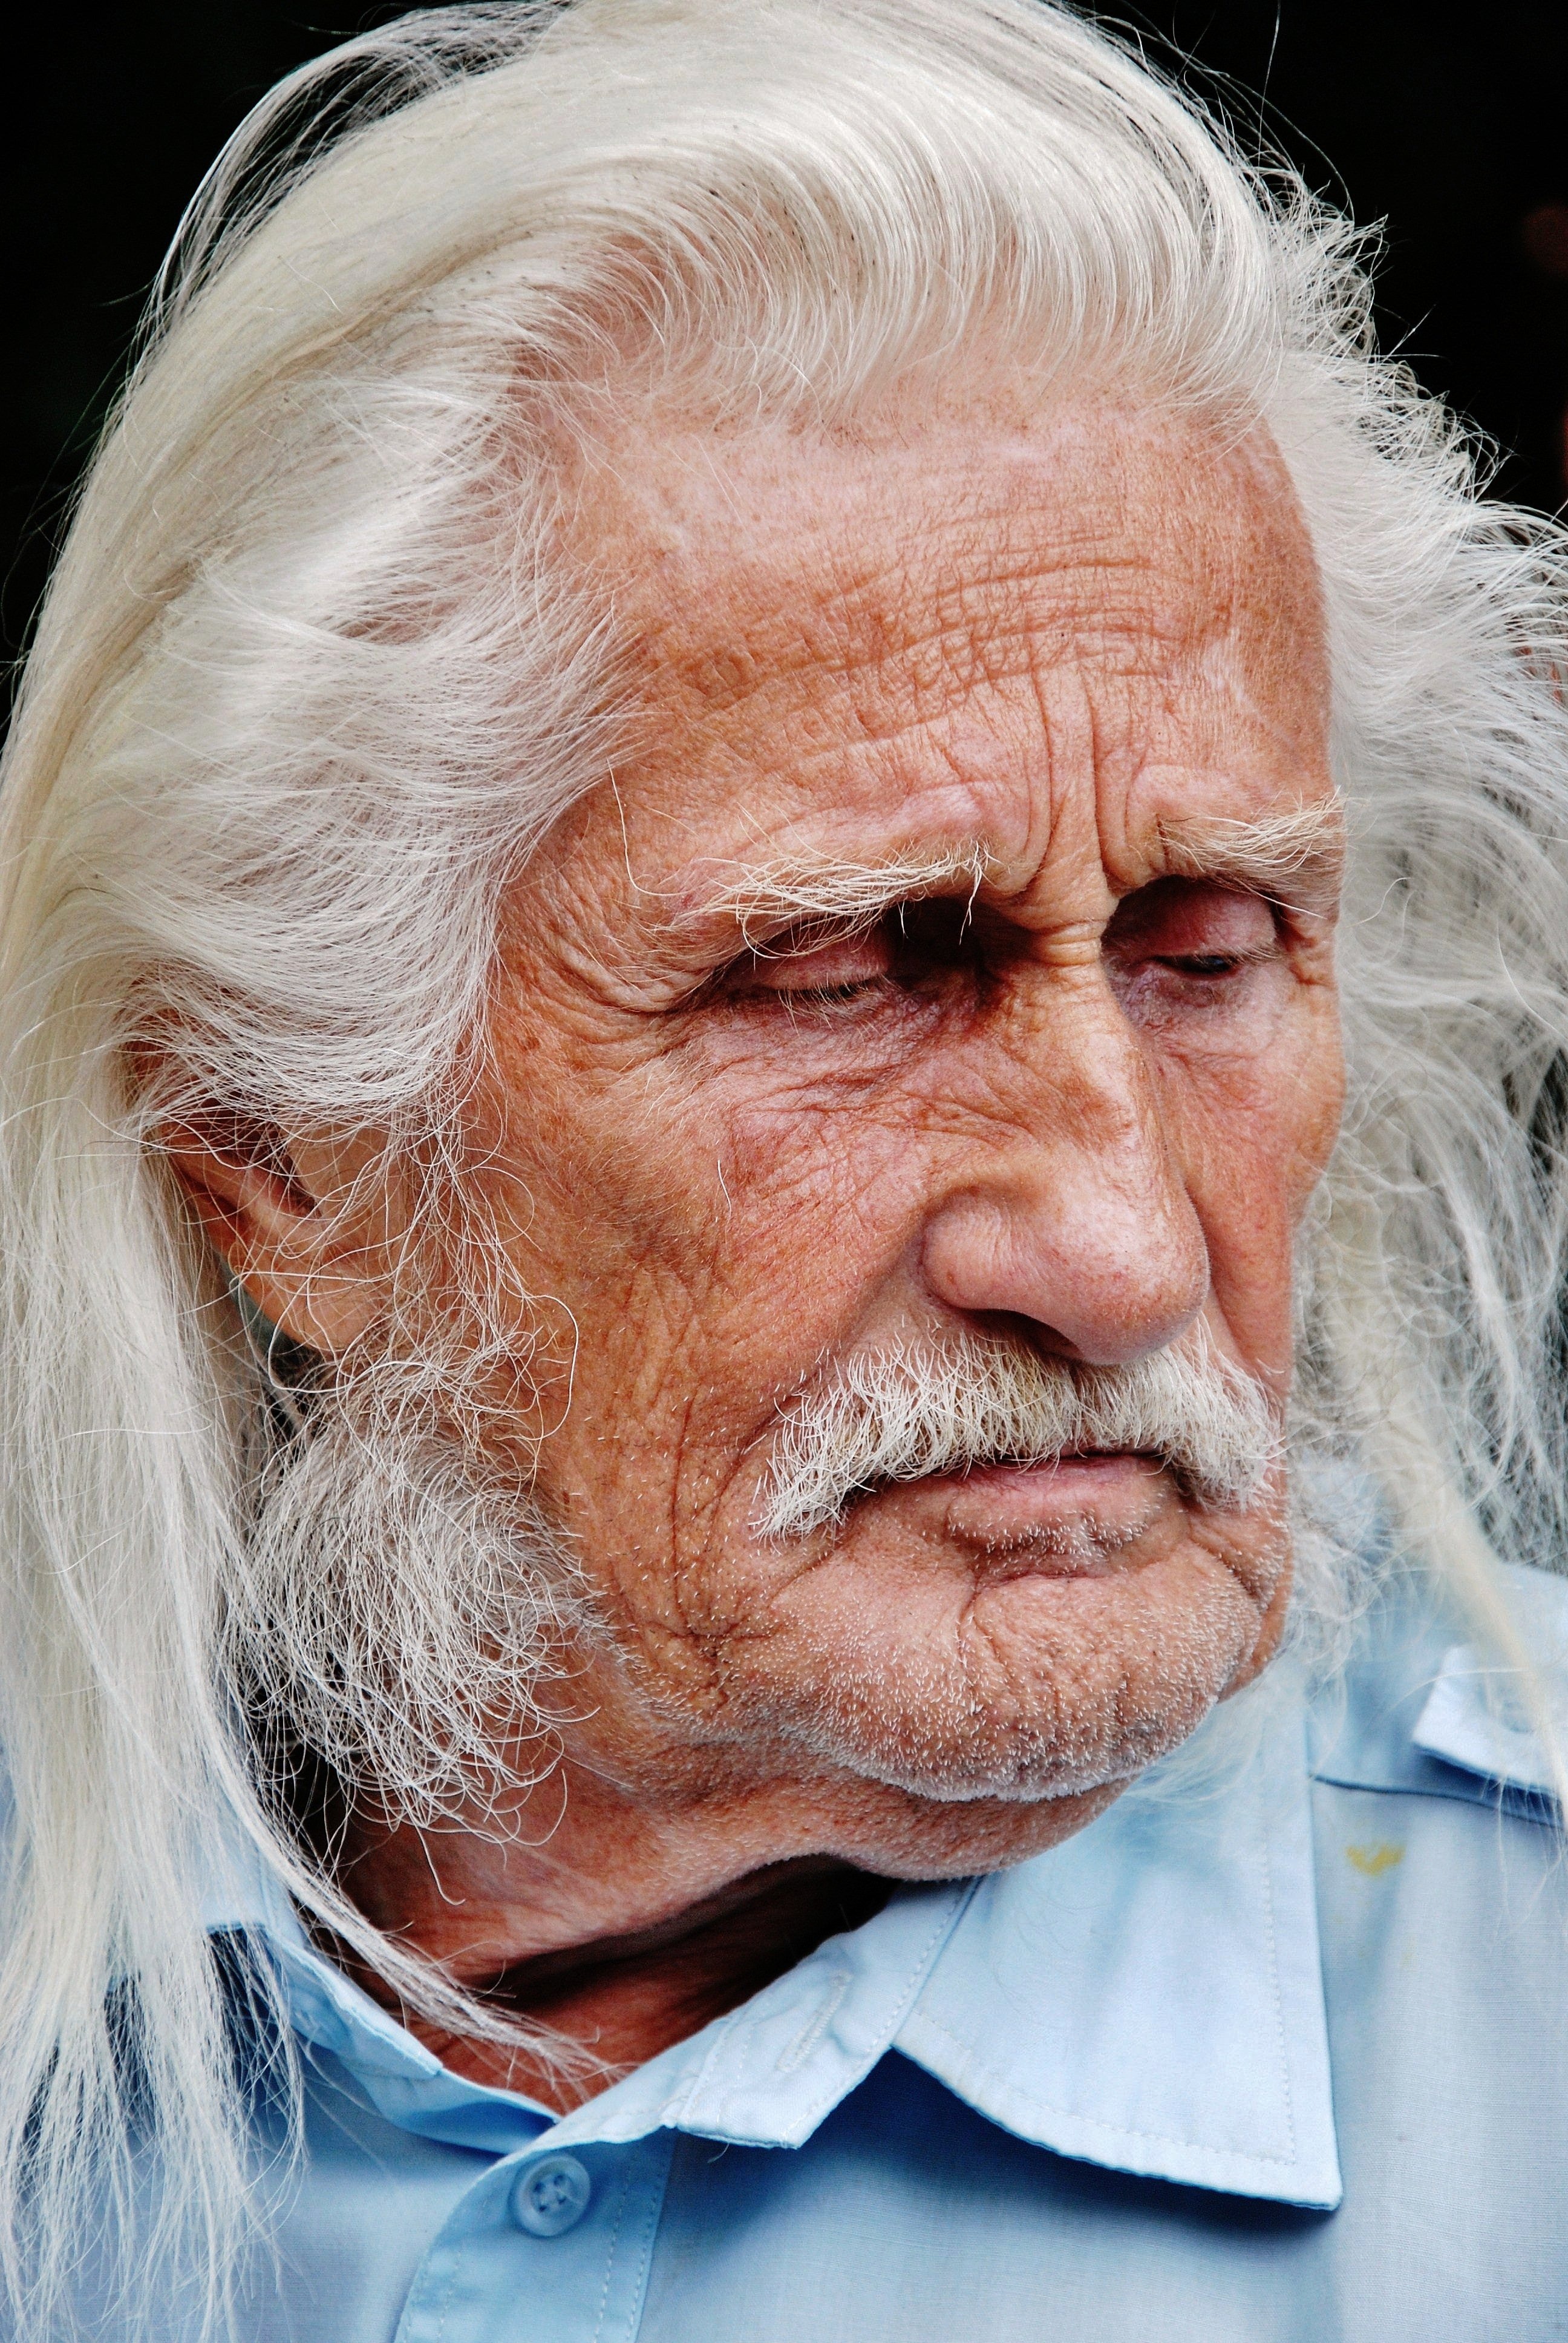
man, person, old, male, portrait, senior citizen, long hair, close up, elder, face, men, nose, eye, head, senior, grandparent, facial hair, elderly man